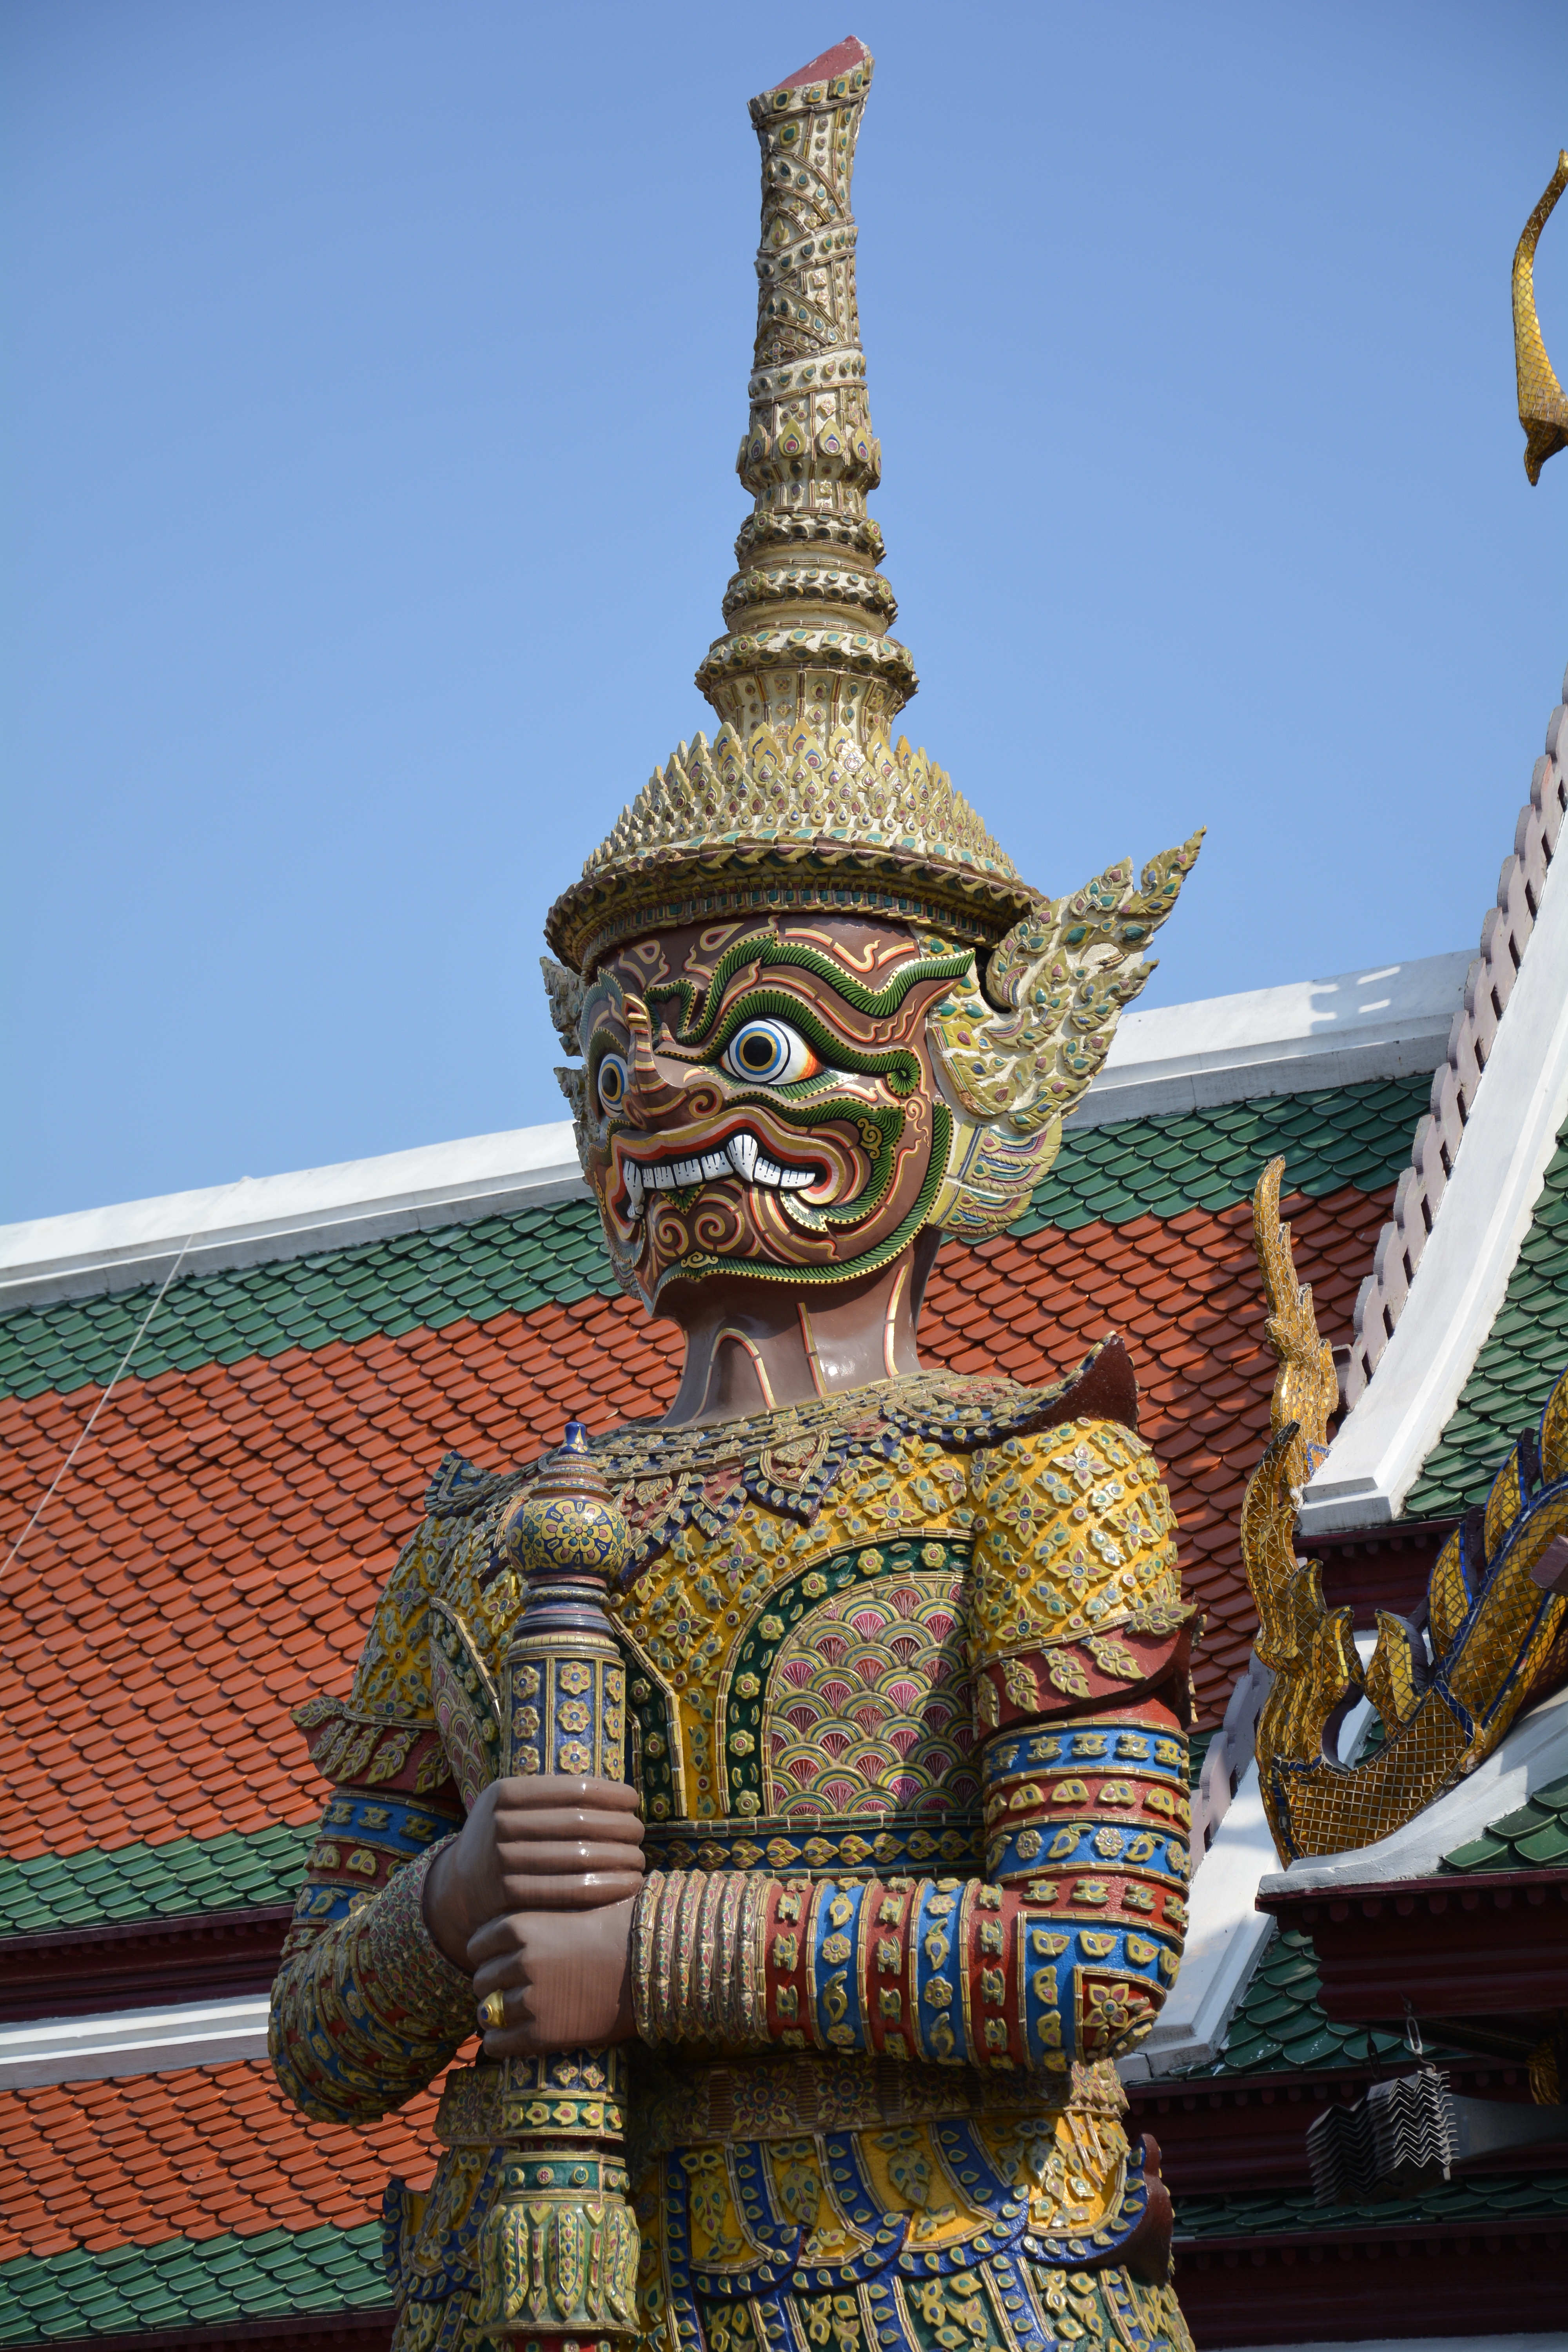
monument, statue, place of worship, thailand, temple, giant, wat, hindu temple, gautama buddha, ancient history, temple of the emerald buddha